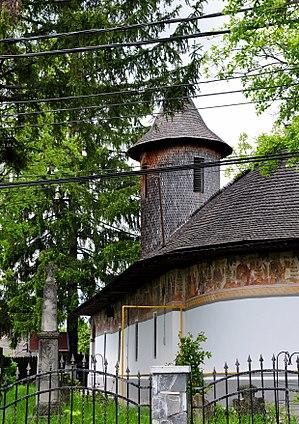
Cornu est une commune roumaine du județ de Prahova, dans la région historique de Valachie et dans la région de développement du Sud.